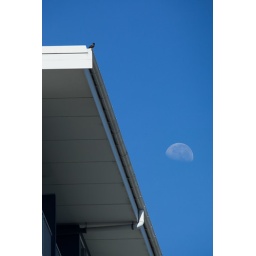
A composite of two images: one with the bird and building in focus and one with the moon in focus.